Helsingin Jalkapalloklubi

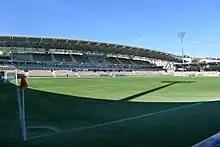

HJK made several acquisitions during the winter of 2015, including Córdoba forward Mike Havenaar, J-league playmaker Atomu Tanaka and Birmingham City holding midfielder Guy Moussi. With the new signings on their side, HJK began the season on a high by winning the league cup, a feat they had not accomplished since 1998. HJK also played its first local derby against HIFK since April 1972, drawing 1–1. However, HJK could not replicate the league success they had enjoyed for the last six seasons, finishing the 2015 season in third place, behind champions SJK and runners-up RoPS.